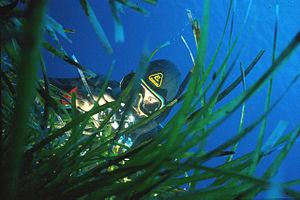
La Posidonie de Méditerranée est une espèce de plantes à fleurs aquatique de la famille des Posidoniaceae et endémique de la Mer Méditerranée. Ce n'est pas une algue, bien qu'elle vive sous l'eau ; il s'agit d'une plante angiosperme monocotylédone sous-marine. Comme toutes les plantes à fleurs, elle a des racines, une tige qui est ici rhizomateuse, et des feuilles rubanées mesurant jusqu'à un mètre de long et disposées en touffes de 6 à 7. Elle fleurit en automne et produit au printemps des fruits flottants communément appelés olive di mare en Italie.